KHTP

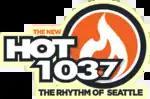
Logo under previous slogan

On August 30, 2013, at 1:50 p.m., after playing "If You Leave" by OMD, KMTT began stunting with a loop of "It's The End of the World As We Know It (And I Feel Fine)" by R.E.M. until 3:00 p.m., when the station flipped to Rhythmic AC, branded as "Hot 103.7." The first song on "Hot" was "Blurred Lines" by Robin Thicke featuring T.I. and Pharrell. The Mountain's AAA format was moved onto the station's HD2 subchannel.